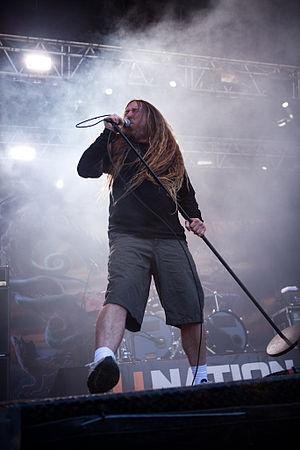
Obituary est un groupe de death metal américain, originaire de Tampa, en Floride. Il est initialement formé en 1984 sous le nom de Executioner. En 1985, le groupe prend ensuite le nom de Xecutioner, jusqu'en 1988 où il adopte le nom d'Obituary. Il est, pour la presse spécialisée, l'un des meilleurs groupes de death metal de tous les temps.